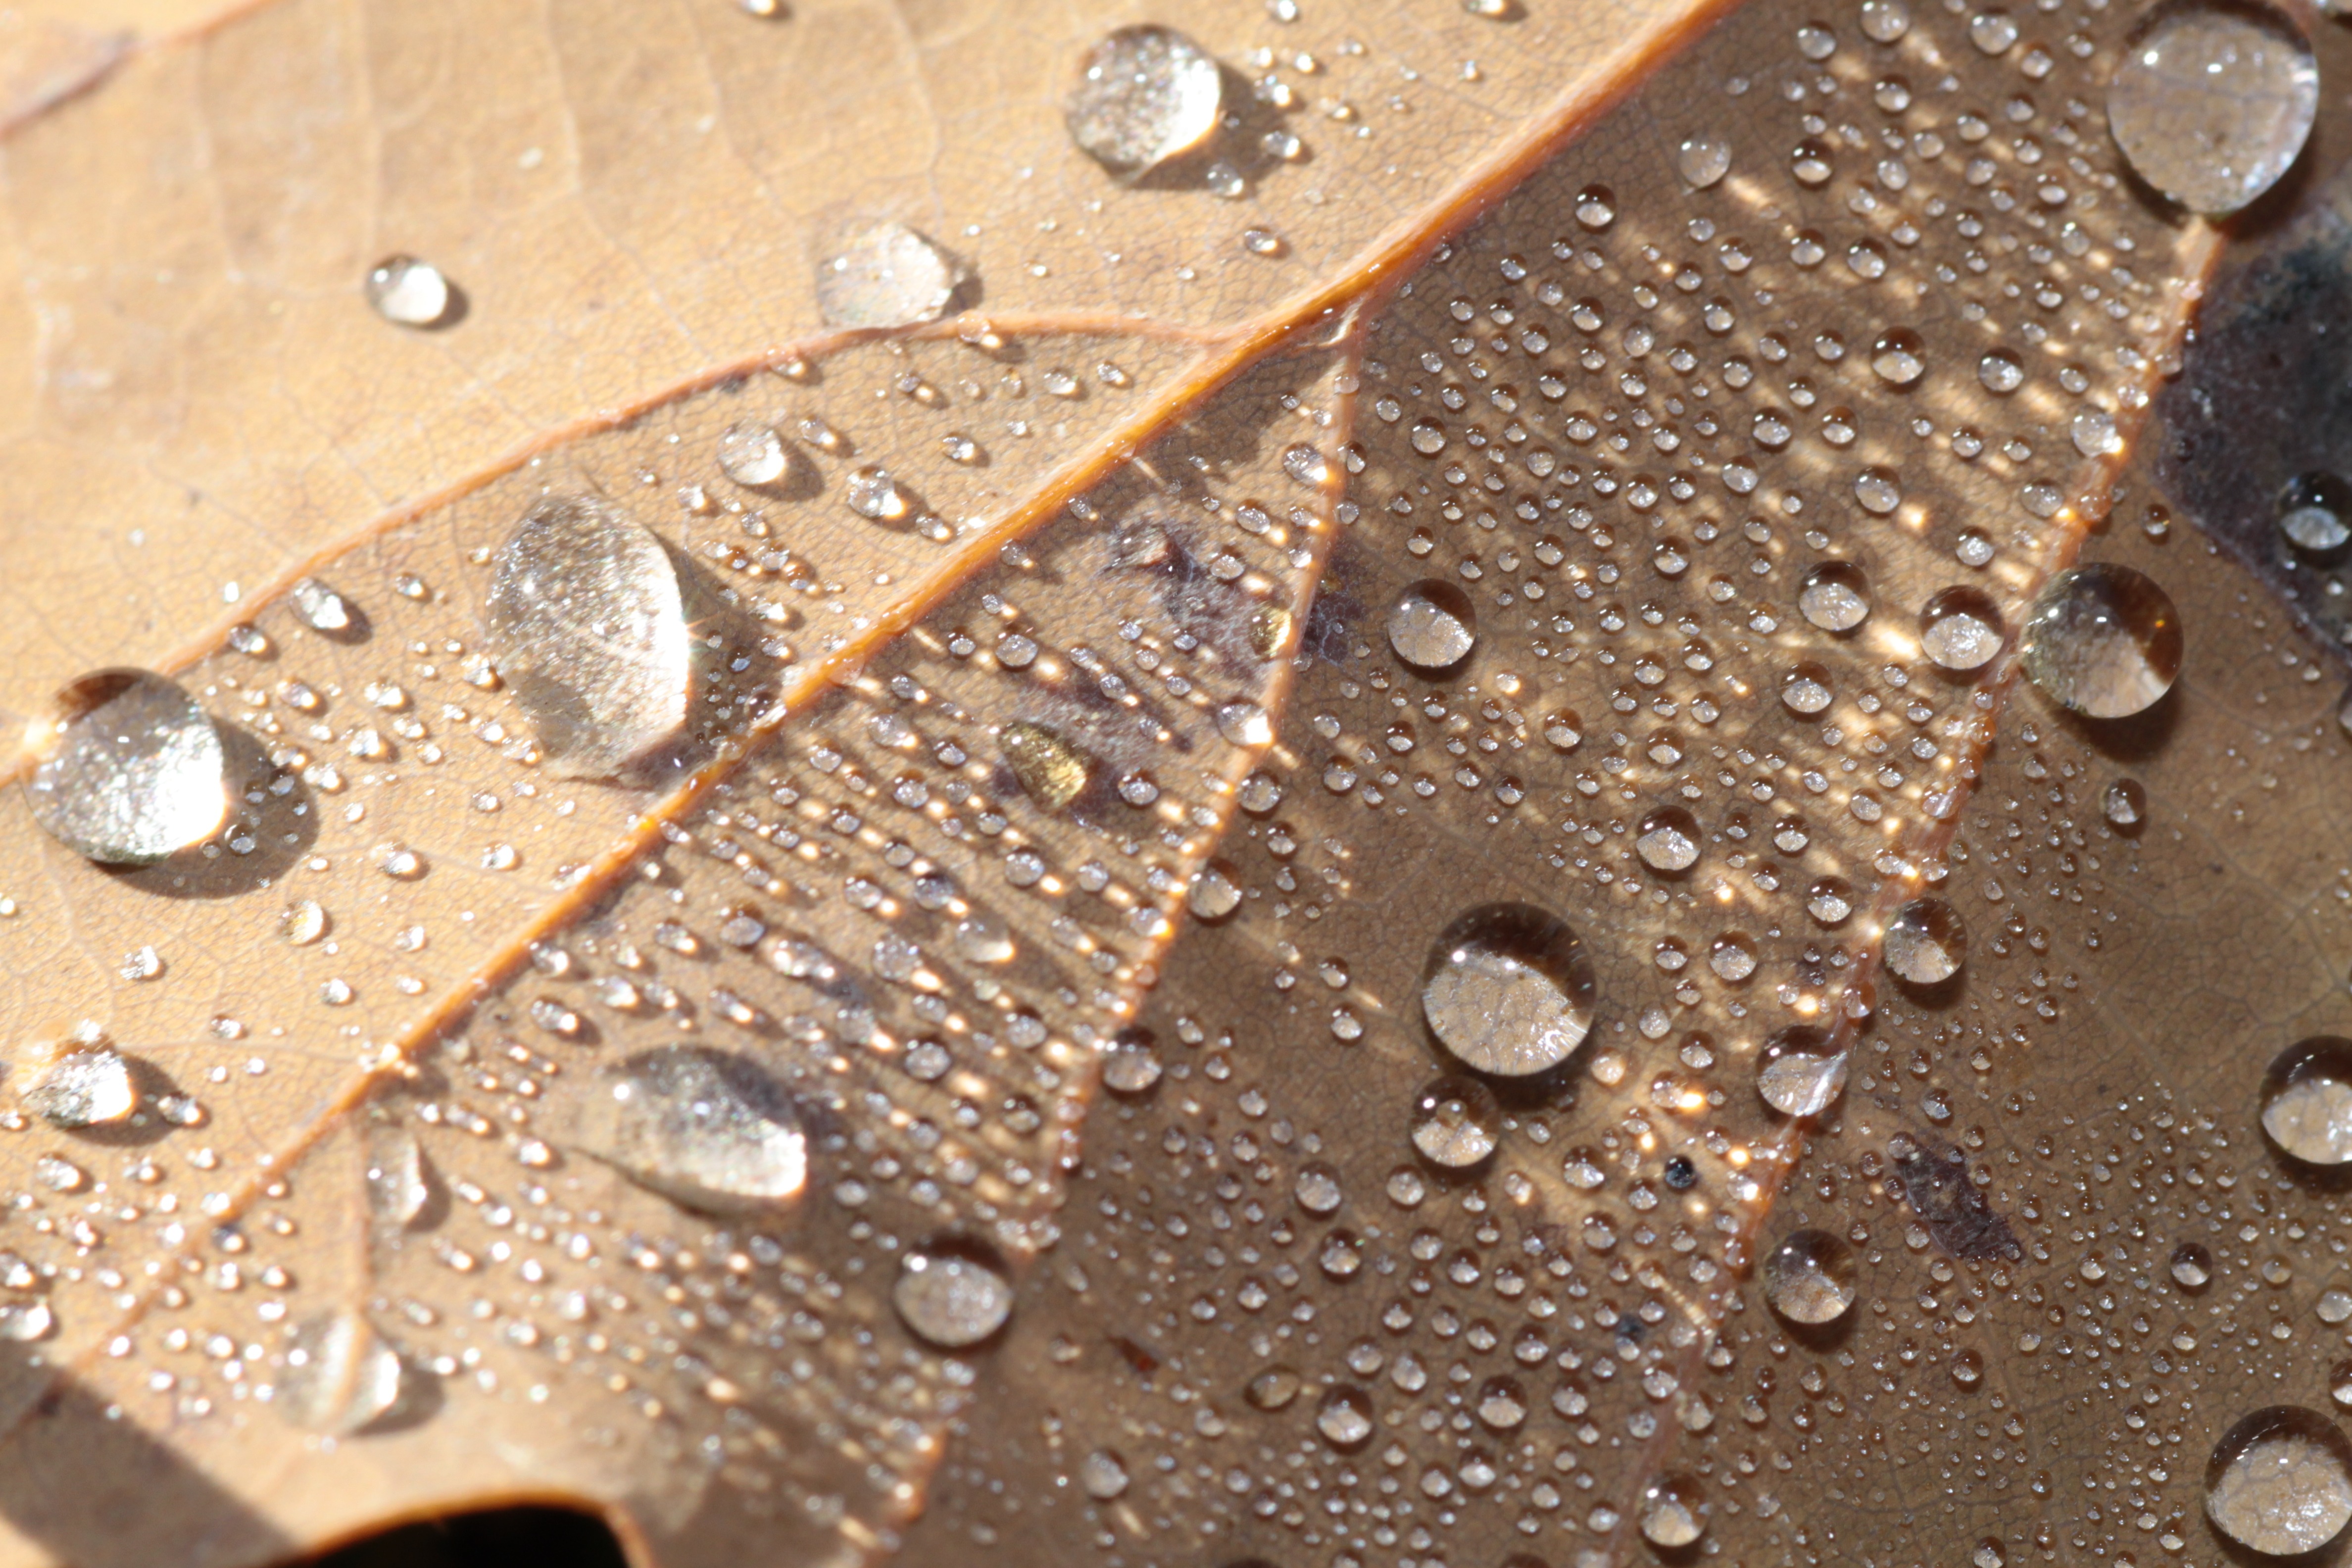
water, nature, forest, dew, light, sun, leaf, autumn, metal, material, drip, close up, leaves, fall foliage, drop of water, macro photography